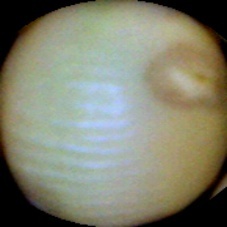
Label: Immature